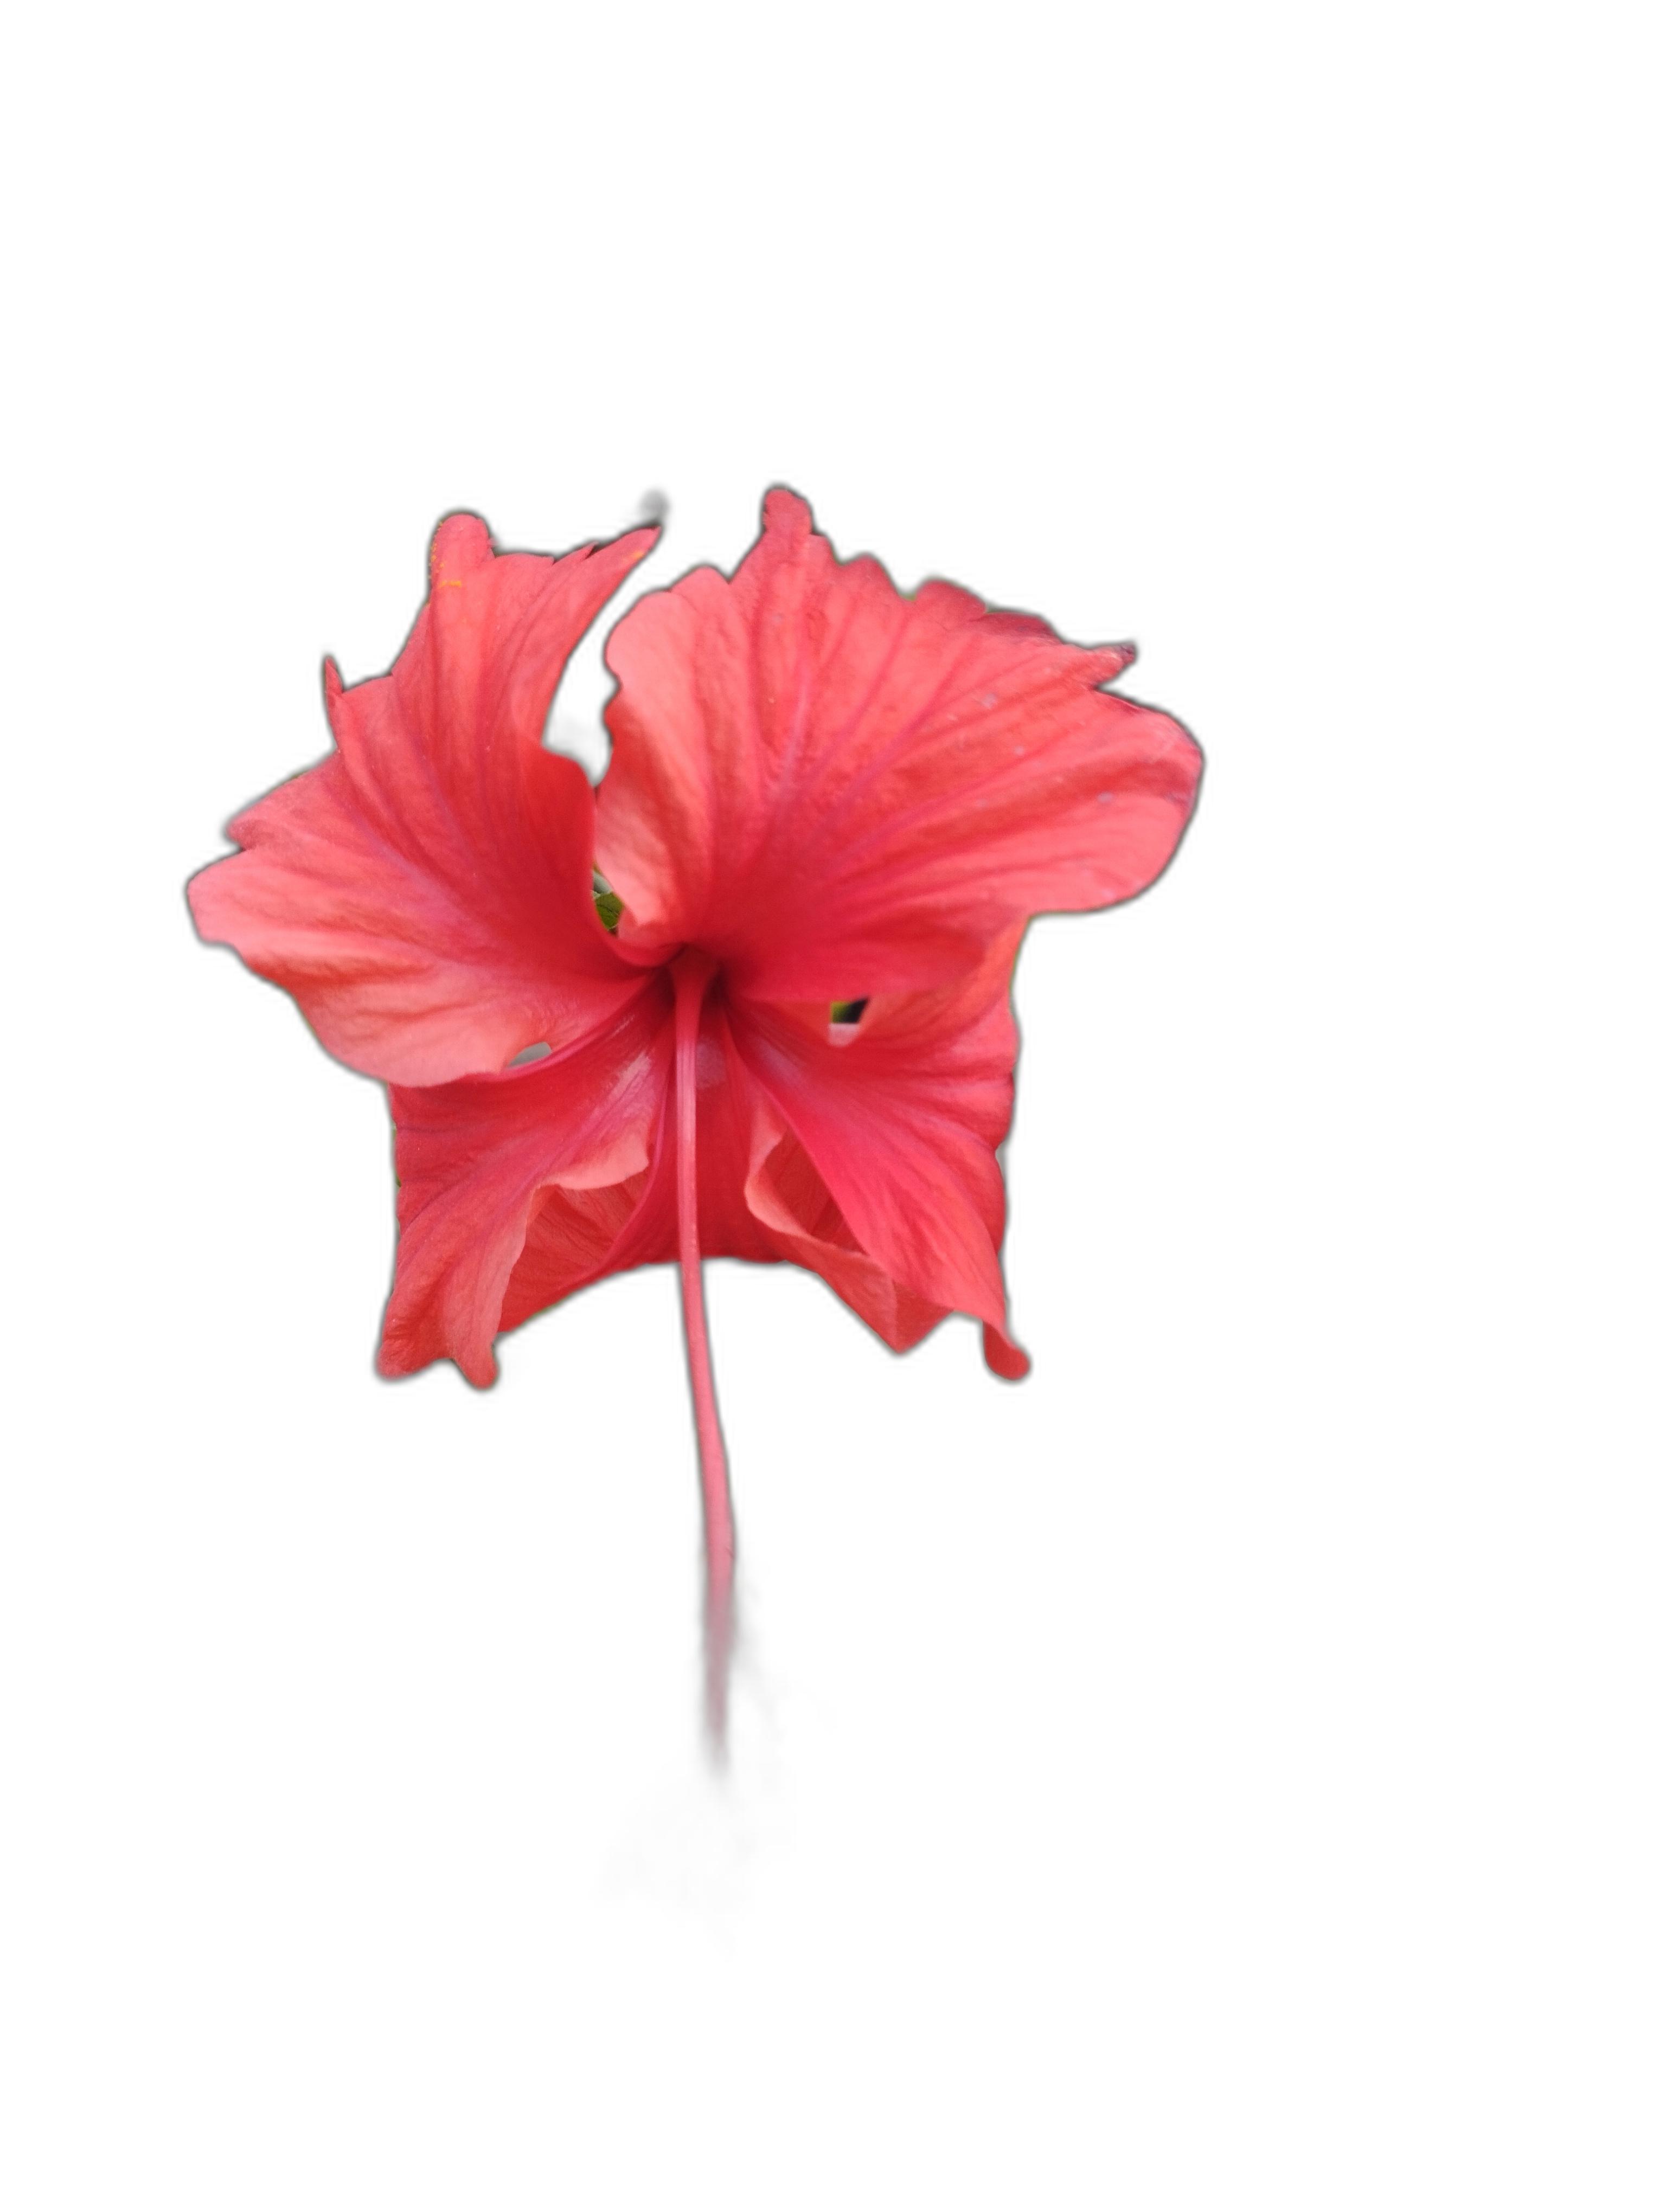
Label: Hibiscus